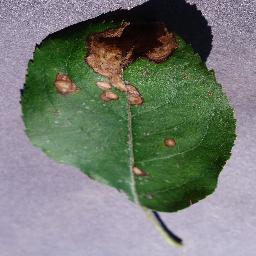
Label: Apple___Black_rot